Shaving

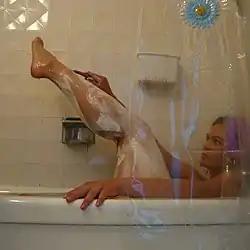
A woman leg shaving using a razor

Shaving is the removal of hair, by using a razor or any other kind of bladed implement, to slice it down—to the level of the skin or otherwise. Shaving is most commonly practiced by men to remove their facial hair and by women to remove their leg and underarm hair. A man is called "clean-shaven" if he has had his beard entirely removed.